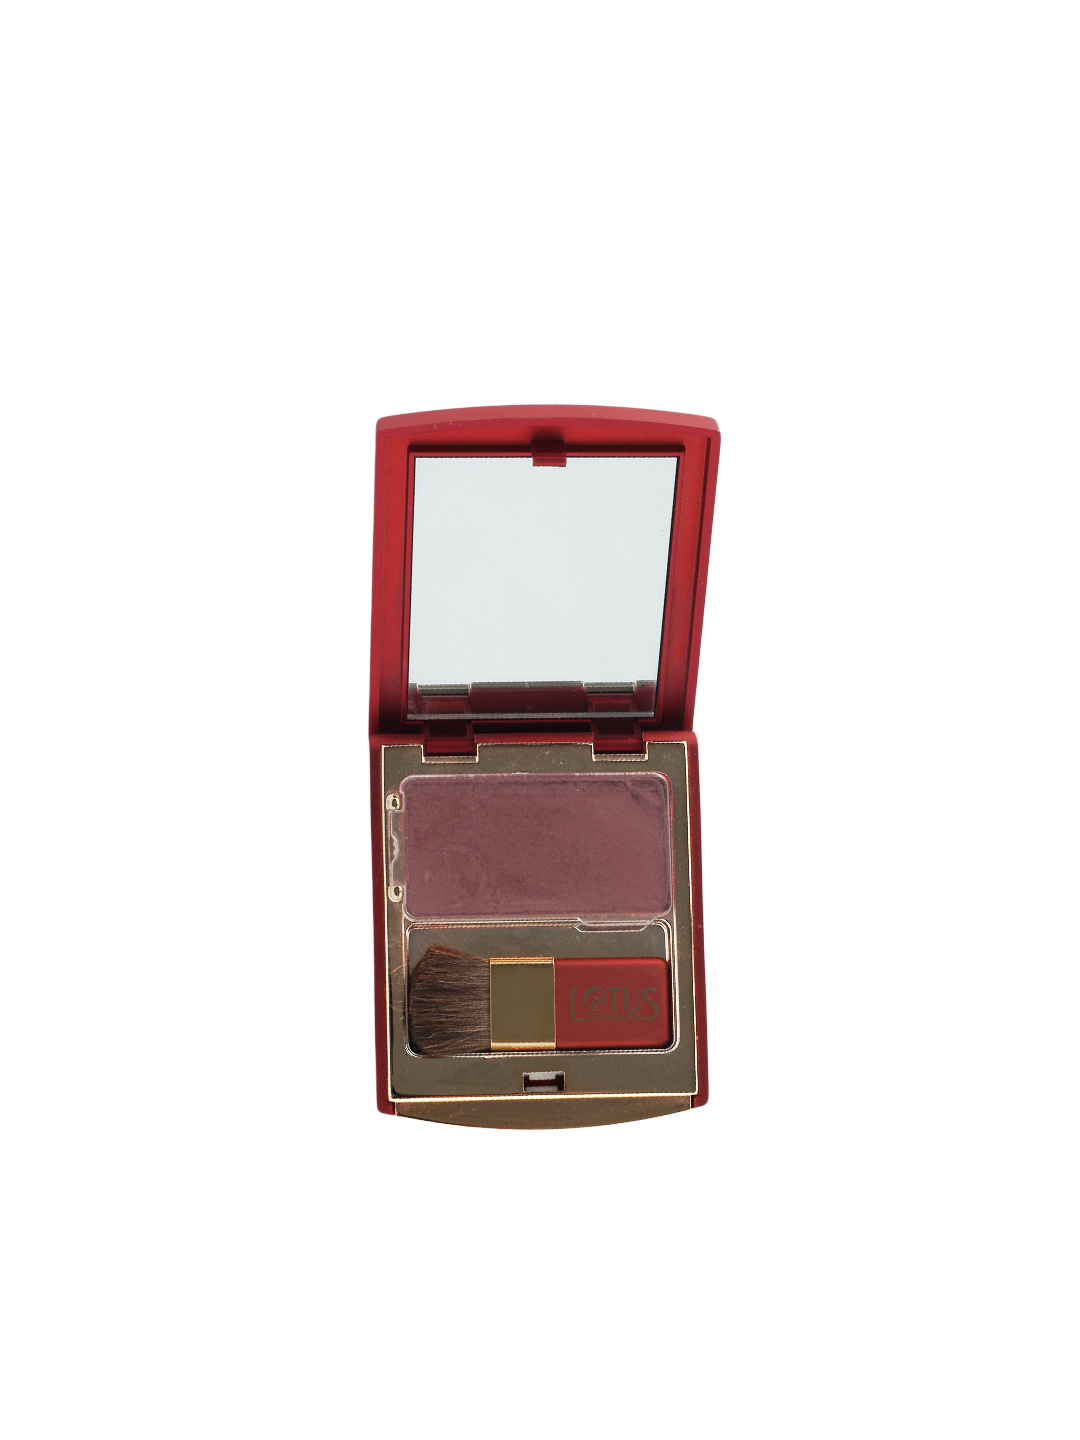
Lotus Herbals Iced Muave Botanical Blusher 602
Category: Personal Care / Makeup / Highlighter and Blush
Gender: Women
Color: Mauve
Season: Spring 2017
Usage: NA